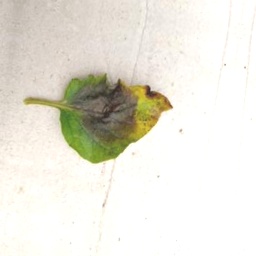
Etiqueta: Late Blight